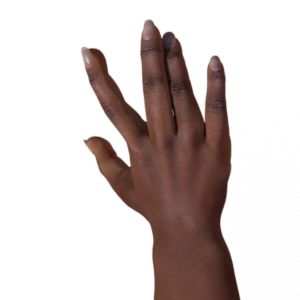
Label: paper